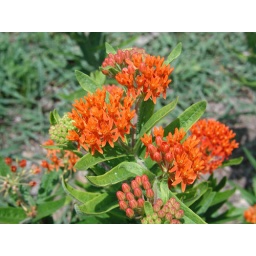
Butterfly milkweed in the native plant cut flower project. Getting to the end of the picking season on this species.